Dagli Appennini alle Ande (1943 film)

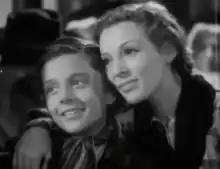
Barbetti and Gloria in a film scene

Dagli Appennini alle Ande is a 1943 Italian drama film directed by Flavio Calzavara, starring Cesare Barbetti, Leda Gloria, Nino Pavese, Margherita Del Plata and Cesco Baseggio. It tells the story of the young boy Marco who secretly embarks from Genoa to reach his mother in Argentina. The film is based on the story with the same title from Edmondo De Amicis's book "Heart". The story has been adapted for film multiple times both before and after.